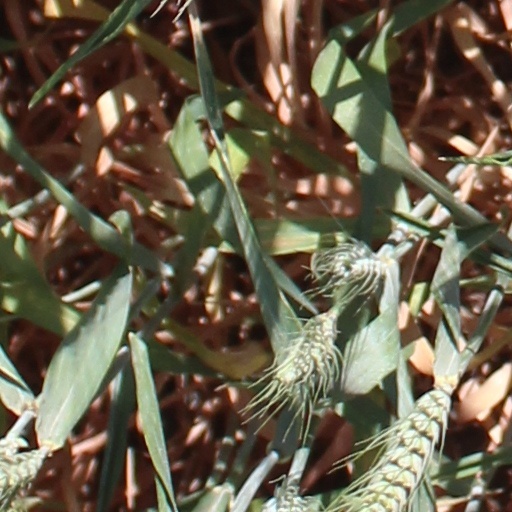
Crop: wheat